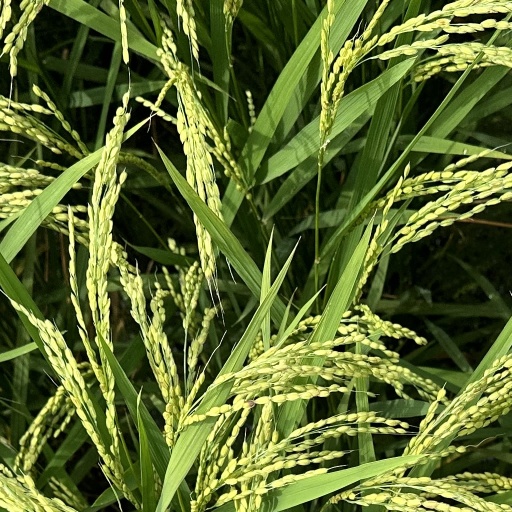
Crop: rice